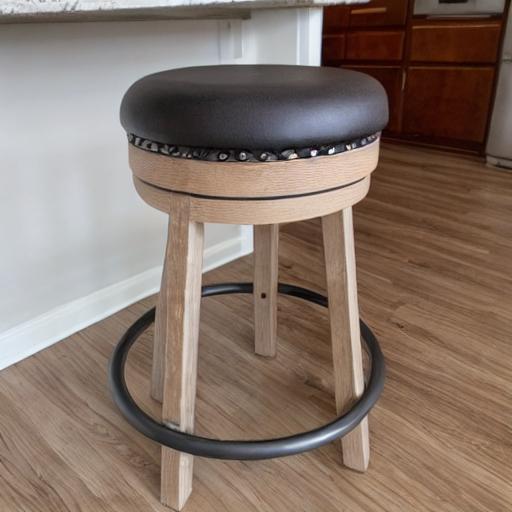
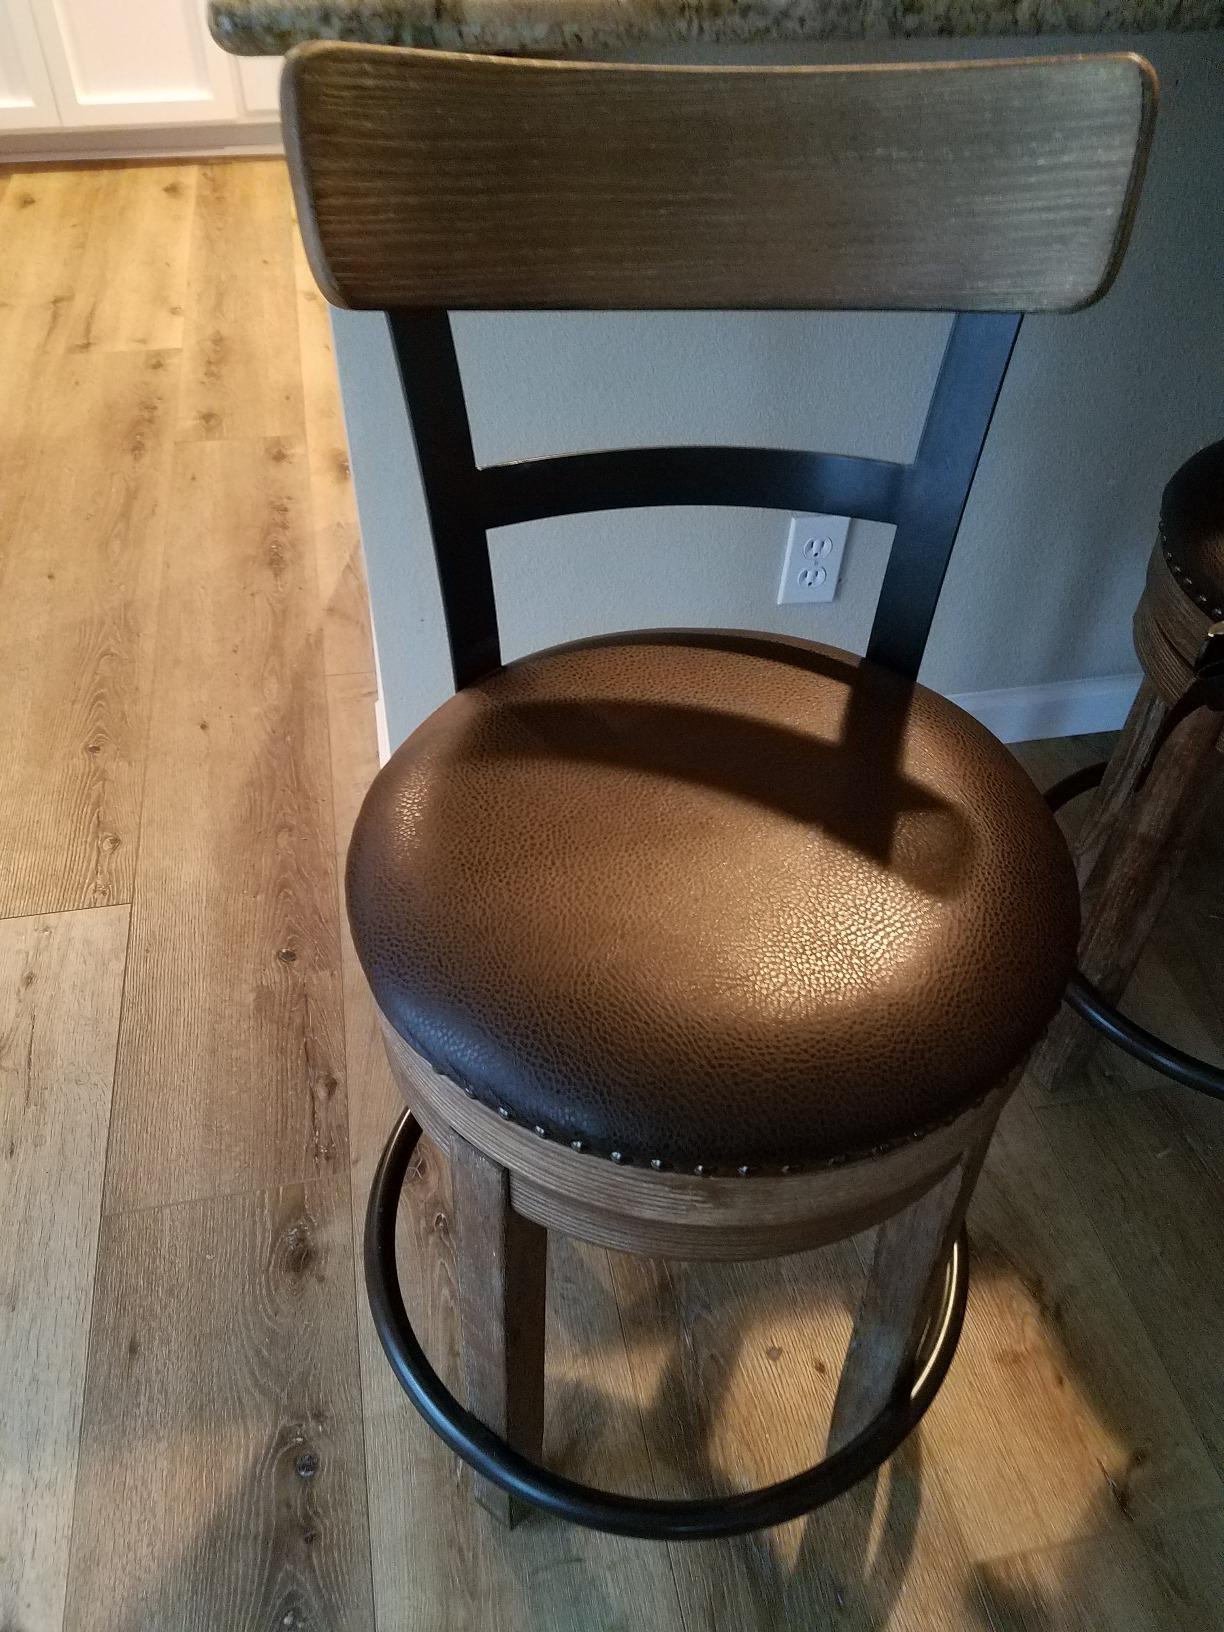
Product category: stool
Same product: no